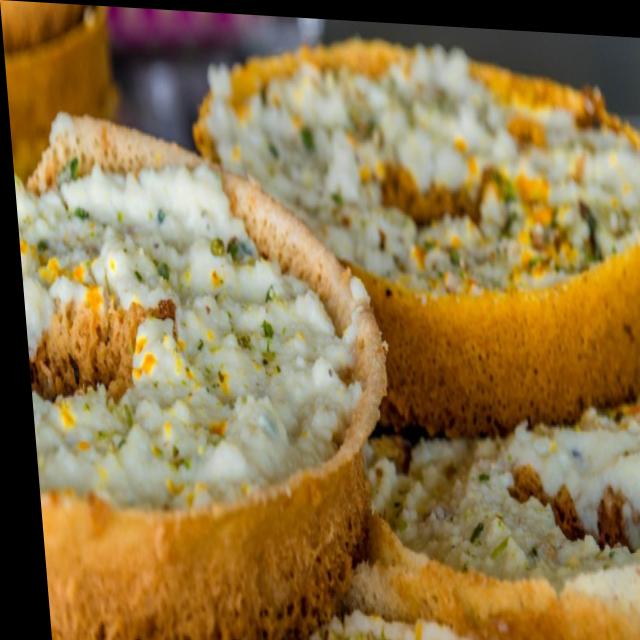
Dish: ghevar